Ross (optics)

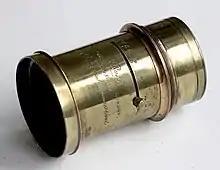
Ross Extra Rapid 8x5 lens of about 1880

Andrew Ross (1798–1859) founded his company in 1830; from 1840 he began producing camera lenses signed "A. Ross". During his lifetime, the company was one of the foremost lens manufacturers. The year after his death in 1859, his son-in-law John Henry Dallmeyer left the firm to establish his own optical company and the company was run by Ross's son, Thomas, and became known as Ross & Co. By the 1890s it was also making Zeiss and Goerz lenses under licence for sale in the UK and the British Empire. Ross patented a wide-angle lens design and Zeiss took this further to produce their EWA Protars. Before World War 1, Ross and Zeiss worked quite closely together, but at the outbreak of War the British Government put Ross in control of the newly opened Carl Zeiss binocular and optical factory in Mill Hill, London.